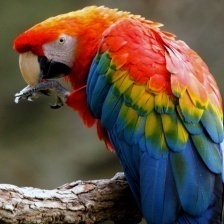
Species: SCARLET MACAW
Scientific name: ARA MACAO
ImageNet parent category: macaw